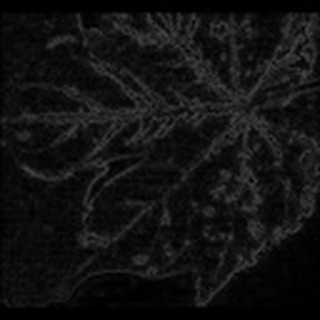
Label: cotton_bacterial_blight